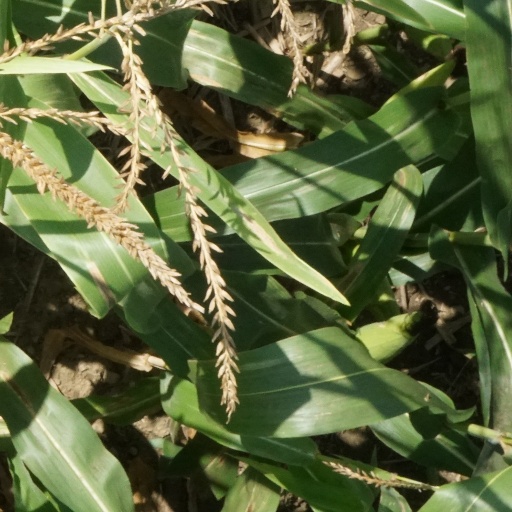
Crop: maize; corn